Jonathan Newton Harris House

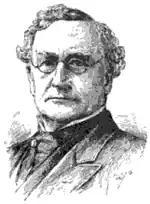
Jonathan Newton Harris

The house was built in 1859–60, to a design by Leopold Eidlitz, a protégé of Richard Upjohn, who was then promoting Italianate design ideas. Jonathan Newton Harris, for whom it was built, was a local businessman whose success began as a grocer and seller of farm equipment, and expanded to encompass a wide variety of interests. Harris was mayor of New London from 1856 to 1862. The house was extensively modified in 1891 as a classroom building for the Williams Memorial Institute, and again in the 20th century, when it was adapted for use as a church.